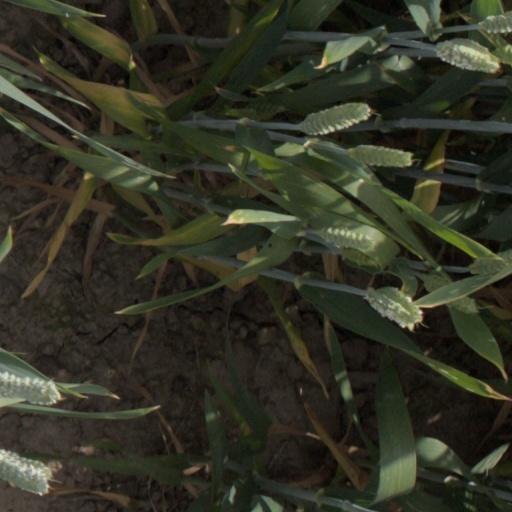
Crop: wheat